Bovine spongiform encephalopathy

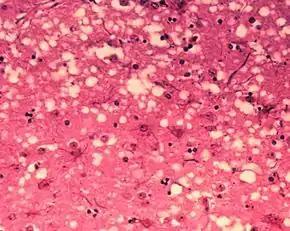
Brain tissue of a cow with BSE showing the typical microscopic "holes" in the grey matter

Diagnosis of BSE continues to be a practical problem. It has an incubation period of months to years, during which no signs are noticed, though the pathway of converting the normal brain prion protein (PrP) into the toxic, disease-related PrP form has started. At present, no way is known to detect PrP reliably except by examining "post mortem" brain tissue using neuropathological and immunohistochemical methods. Accumulation of the abnormally folded PrP form of PrP is a characteristic of the disease, but it is present at very low levels in easily accessible body fluids such as blood or urine. Researchers have tried to develop methods to measure PrP, but no methods for use in materials such as blood have been accepted fully.